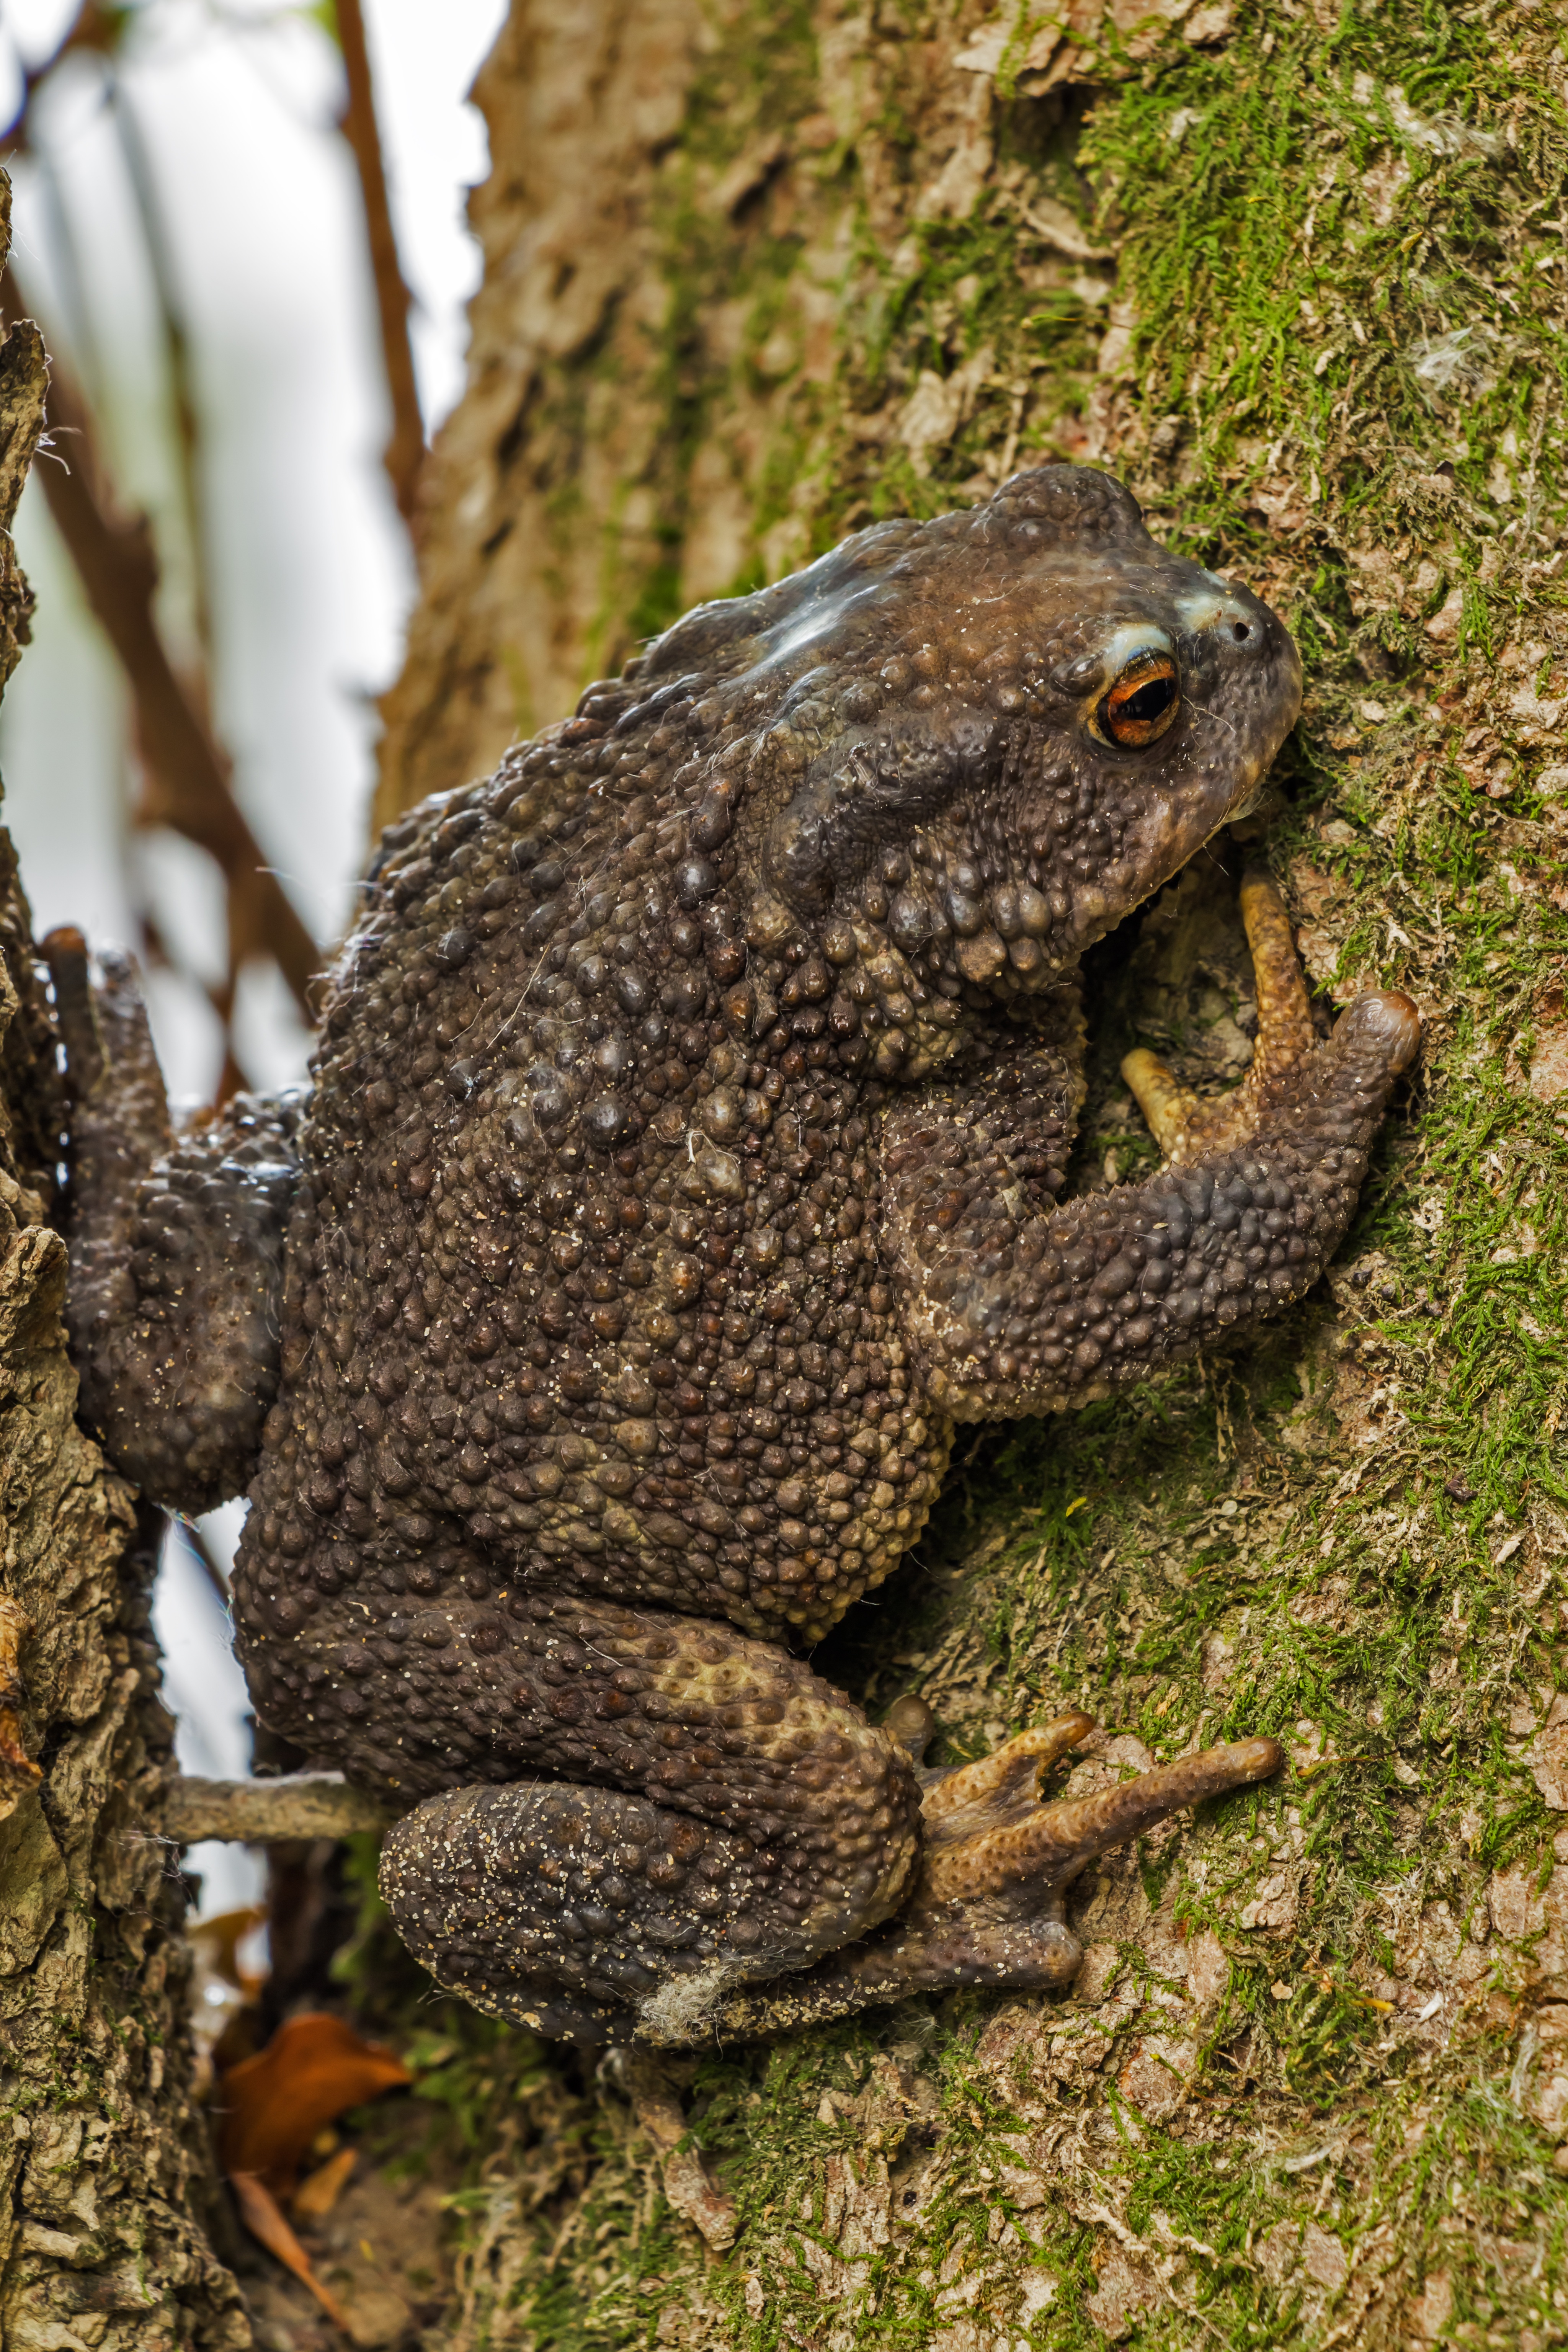
nature, animal, wildlife, frog, toad, amphibian, fauna, vertebrate, amphibians, amphibia, bullfrog, ranidae, brown toad